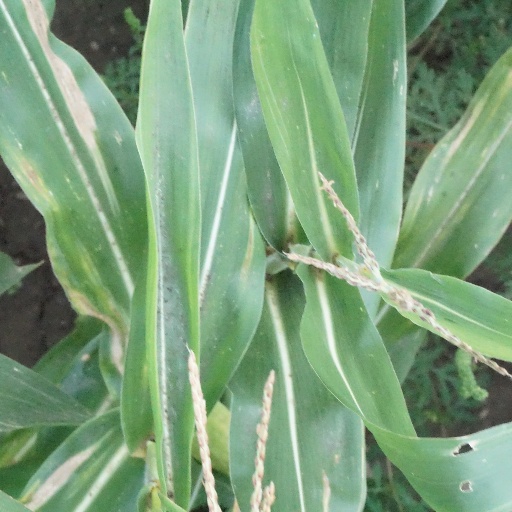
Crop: maize; corn